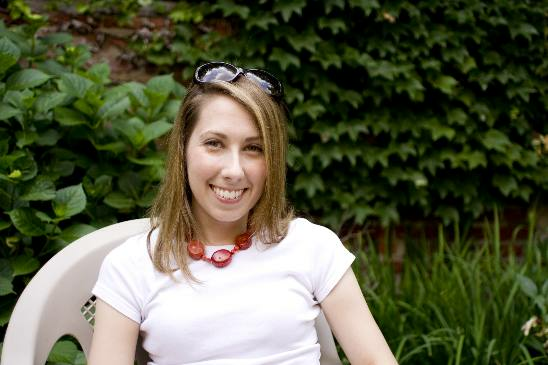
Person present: Yes